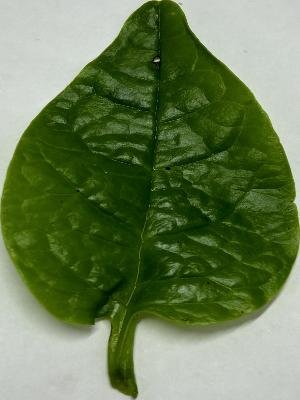
Label: Healthy-Leaf